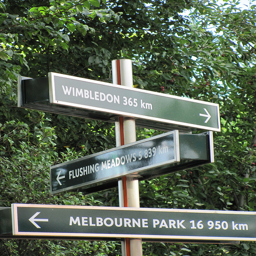
A set of three street signs attached to a metal pole.
A wimbledon street sign with melbourne park also.
Several directional street signs are mounted on a post.
Signs pointing towards Wimbledon, Flushing Meadows, and Melbourne Park.
Street signs all pointing and facing different directions .
Many different street signs featuring the tennis majors.